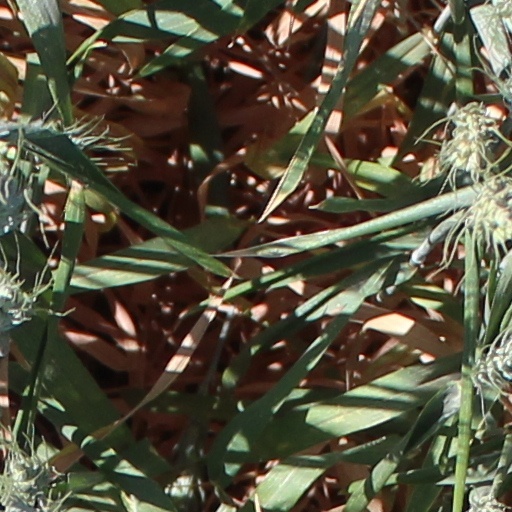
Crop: wheat